Darren Naish

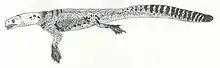
Illustration of the prehistoric marine reptile "Helveticosaurus" by Naish

Naish has published several popular books on prehistoric animals including "Dinosaurs: How They Lived and Evolved" co-authored with Paul Barrett (Natural History Museum 2016) "Dinosaur Record Breakers" (Carlton Kids 2018), the Dorling Kindersley "Encyclopedia of Dinosaurs and Prehistoric Life" (2003, with David Lambert and Elizabeth Wyse), the Palaeontological Association book "Dinosaurs of the Isle of Wight" (2001, with David Martill) and the highly acclaimed BBC "Walking with Dinosaurs: The Evidence" (2000, with David Martill), produced to accompany the TV series "Walking with Dinosaurs". In 2010, he published "The Great Dinosaur Discoveries" as sole author.